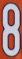
Number: 8